Kodak

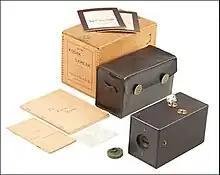
An original Kodak camera, complete with box, camera, case, felt lens plug, manual, memorandum and viewfinder card

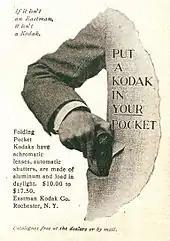
Advertisement for a folding "pocket" Kodak camera (August 1900)

In 1888, the Kodak camera was patented by Eastman. It was a box camera with a fixed-focus lens on the front and no viewfinder; two V shape silhouettes at the top aided in aiming in the direction of the subject. At the top it had a rotating key to advance the film, a pull-string to set the shutter, and a button on the side to release it, exposing the celluloid film. Inside, it had a rotating bar to operate the shutter. When the user pressed the button to take a photograph, an inner rope was tightened and the exposure began. Once the photograph had been taken, the user had to rotate the upper key to change the selected frame within the celluloid tape.